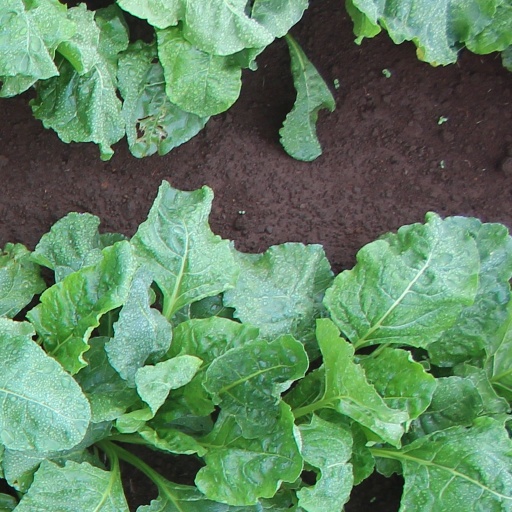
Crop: sugar beet